Answer in natural language. Considering the relative positions, is HousePlant (marked C) above or below wall paint (marked A)? Choose between the following options: below or above
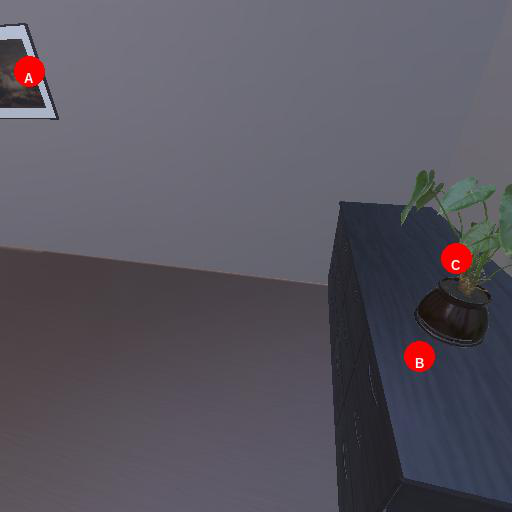
<answer>below</answer>